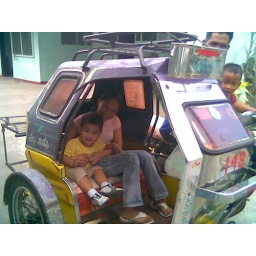
Enjoying the tricycle ride to the highway and back to Lolo Ambo's house in San Marcelino